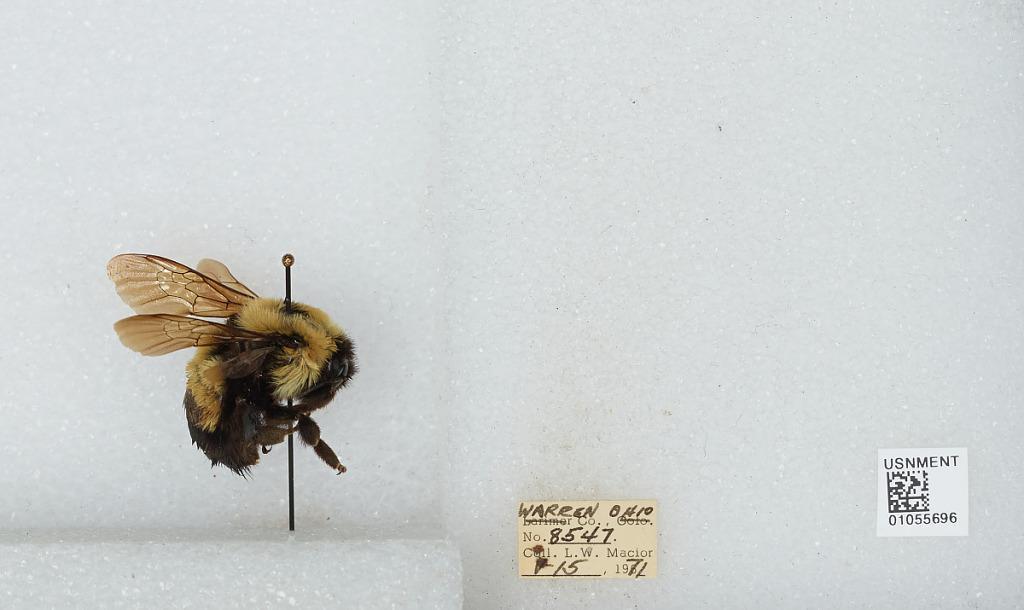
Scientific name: Bombus (Bombus) affinis Cresson
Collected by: L. Macior
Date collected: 1971-5-15
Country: United States
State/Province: Ohio
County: Warren
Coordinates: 39.4242, -84.1856